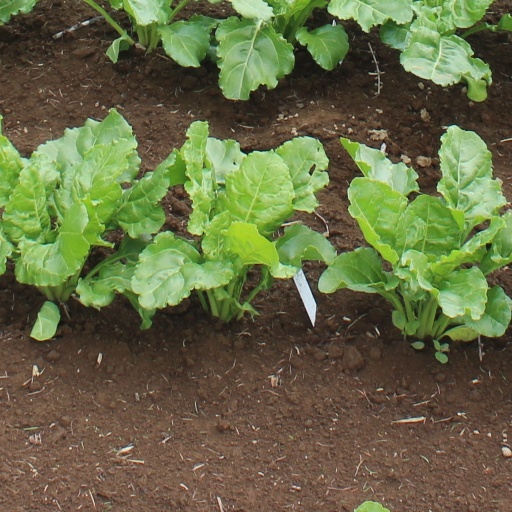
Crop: sugar beet